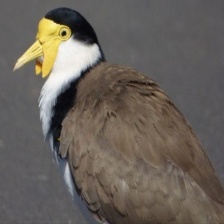
Species: MASKED LAPWING
Scientific name: VANELLUS MILES